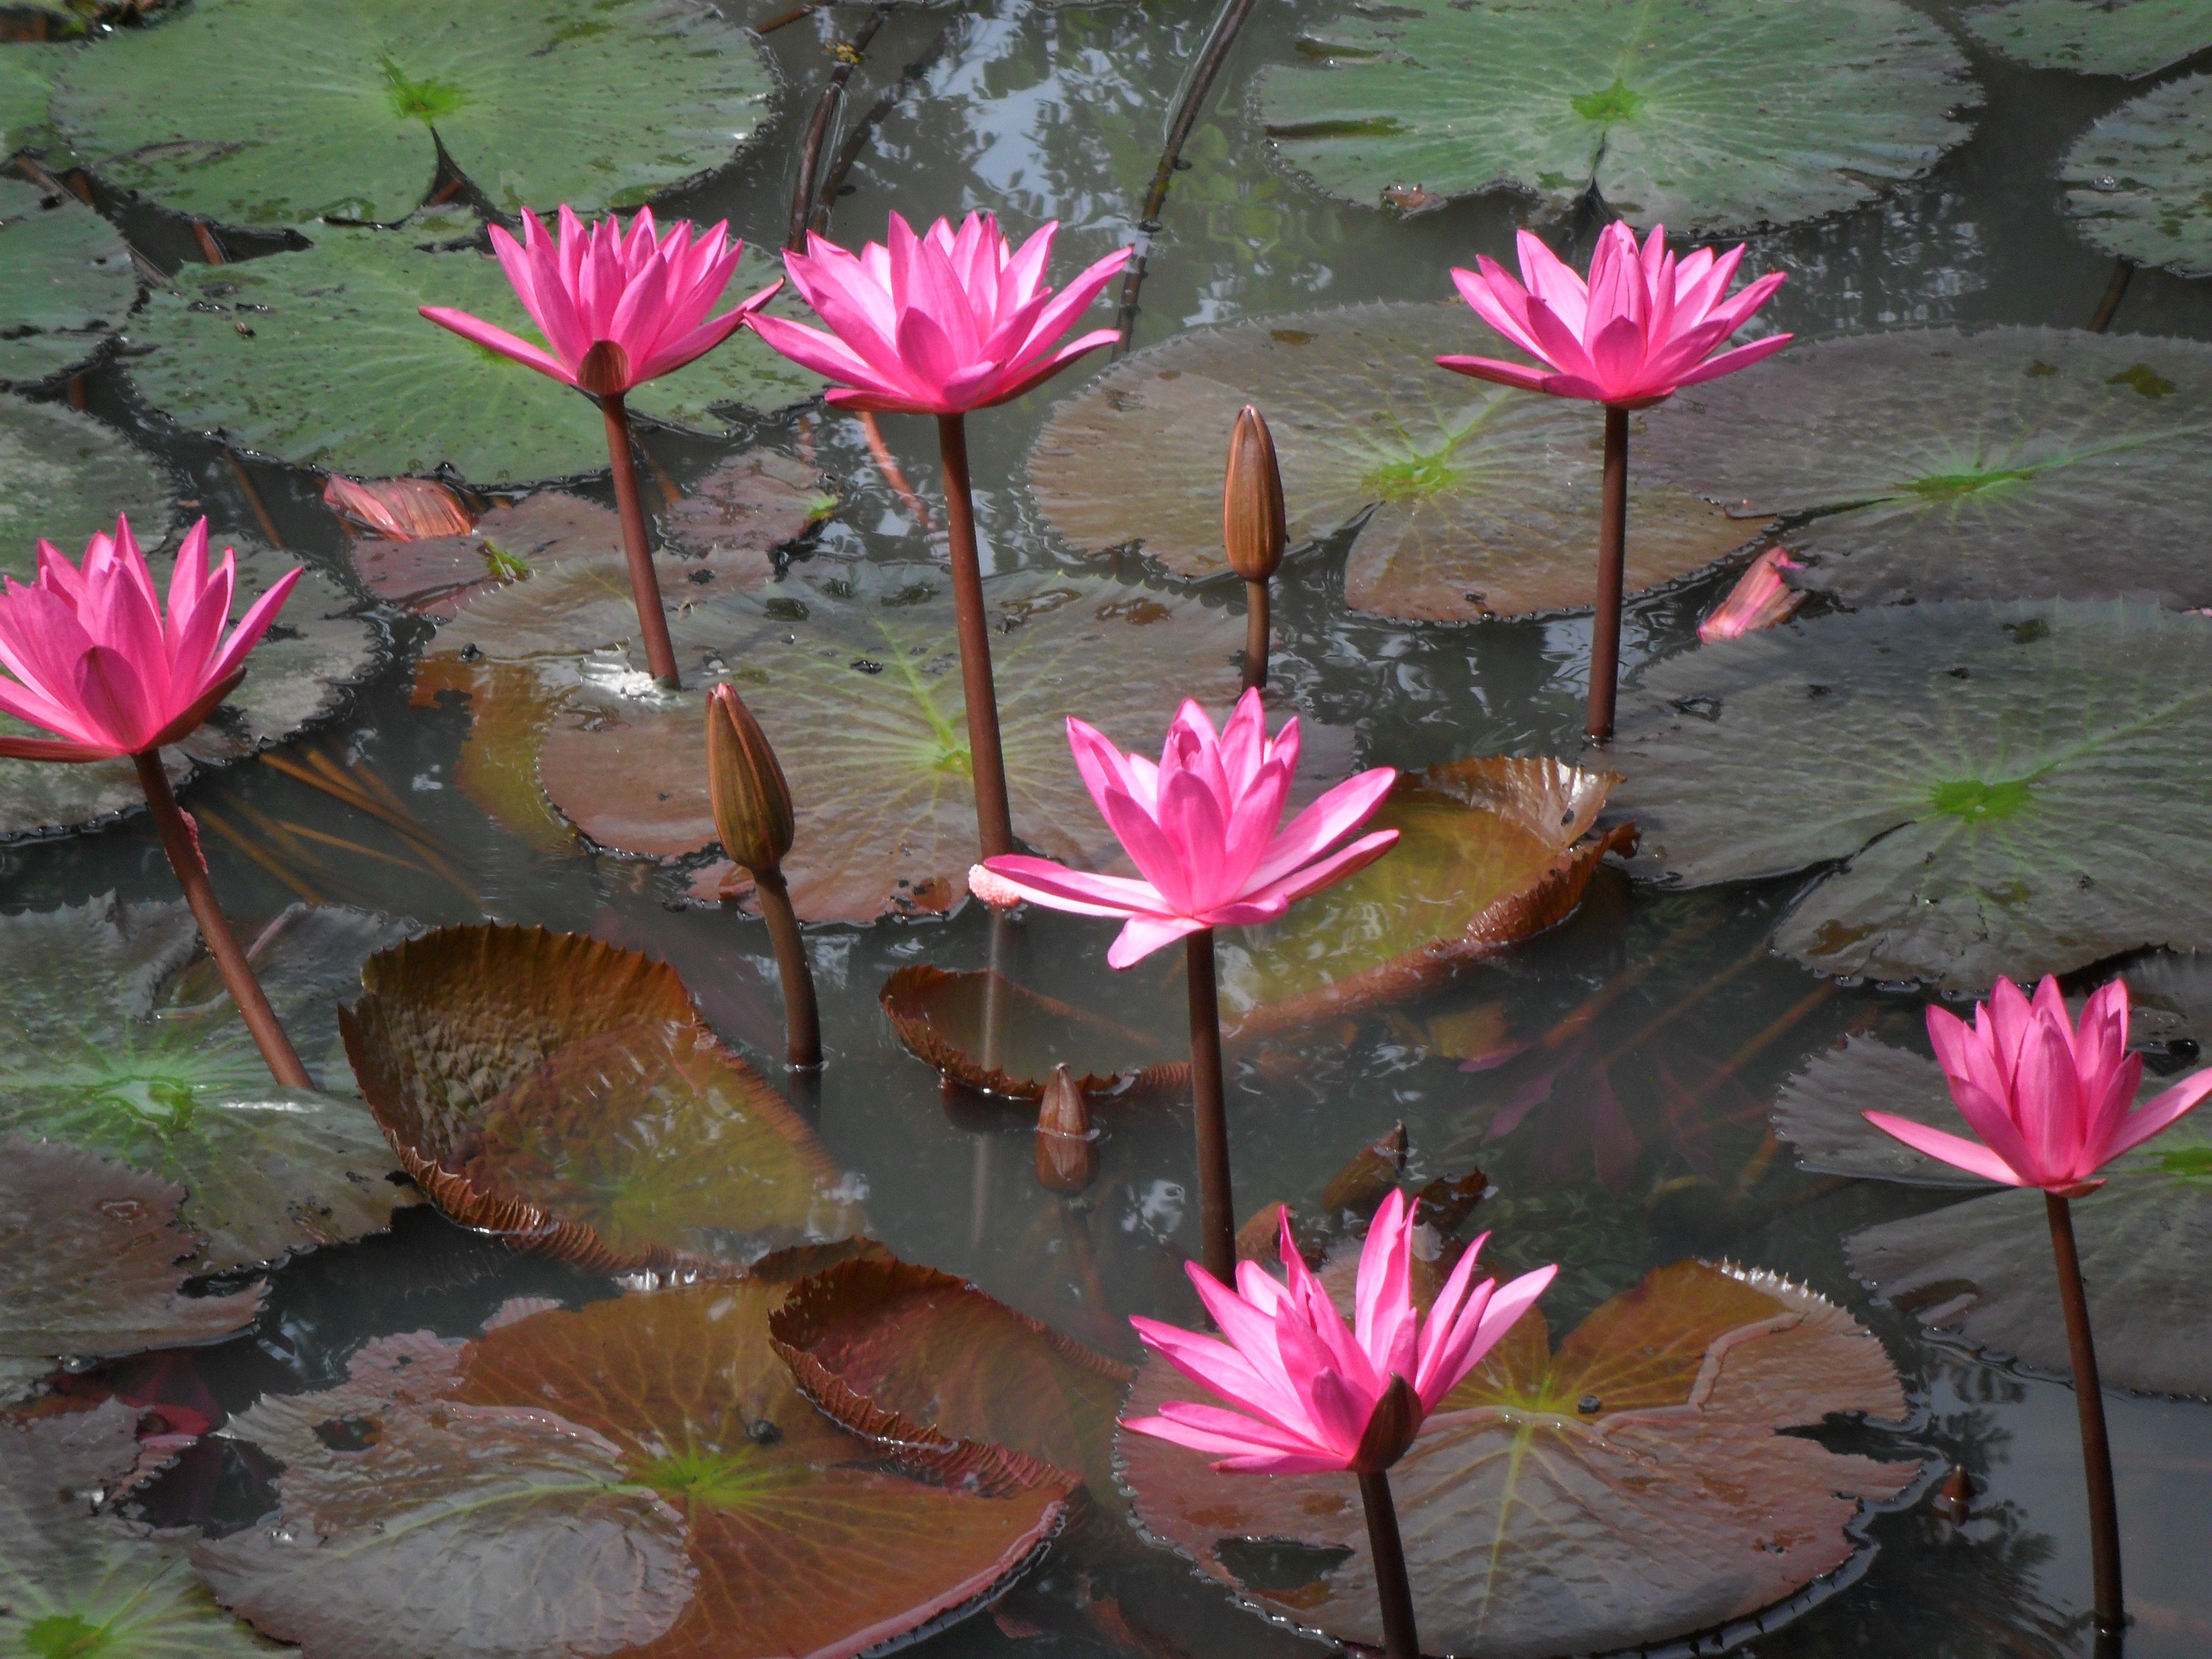
plant, leaf, flower, petal, pond, botany, pink, sacred lotus, aquatic plant, flora, flowers, lotus, floristry, flowering plant, land plant, lotus family